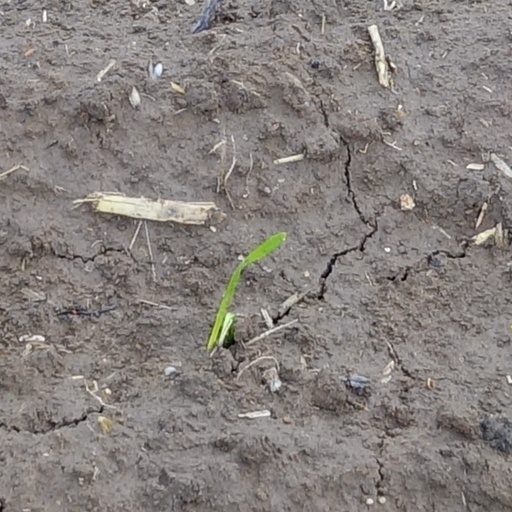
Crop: wheat